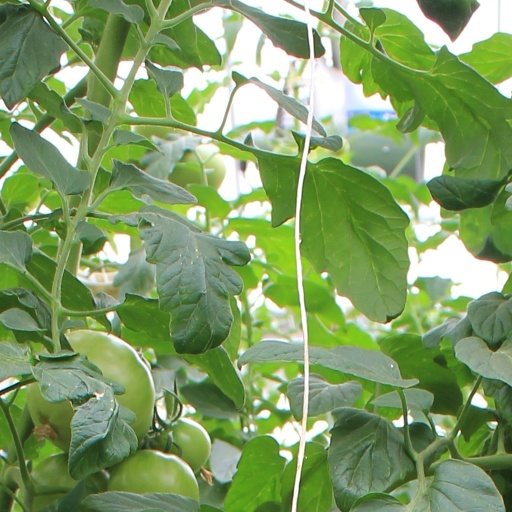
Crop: tomato